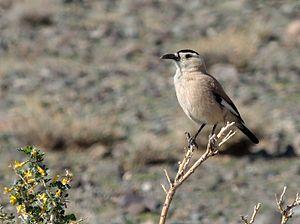
Le Podoce de Henderson est une espèce de passereaux de la famille des corvidés.